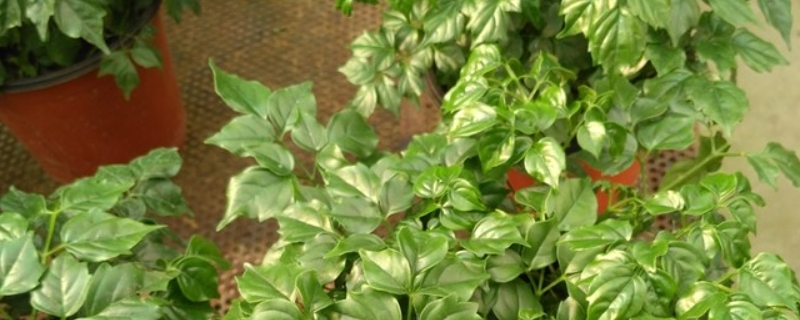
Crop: unknown
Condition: bean